Otakars

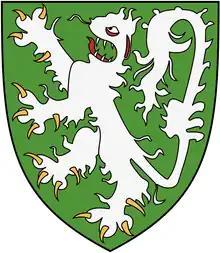
Coat of Arms of the Otakar dynasty

The Otakars (or von Traungaus, or Traungauer) were a medieval dynasty ruling the Imperial March of Styria (later the Duchy of Styria) from 1056 to 1192.